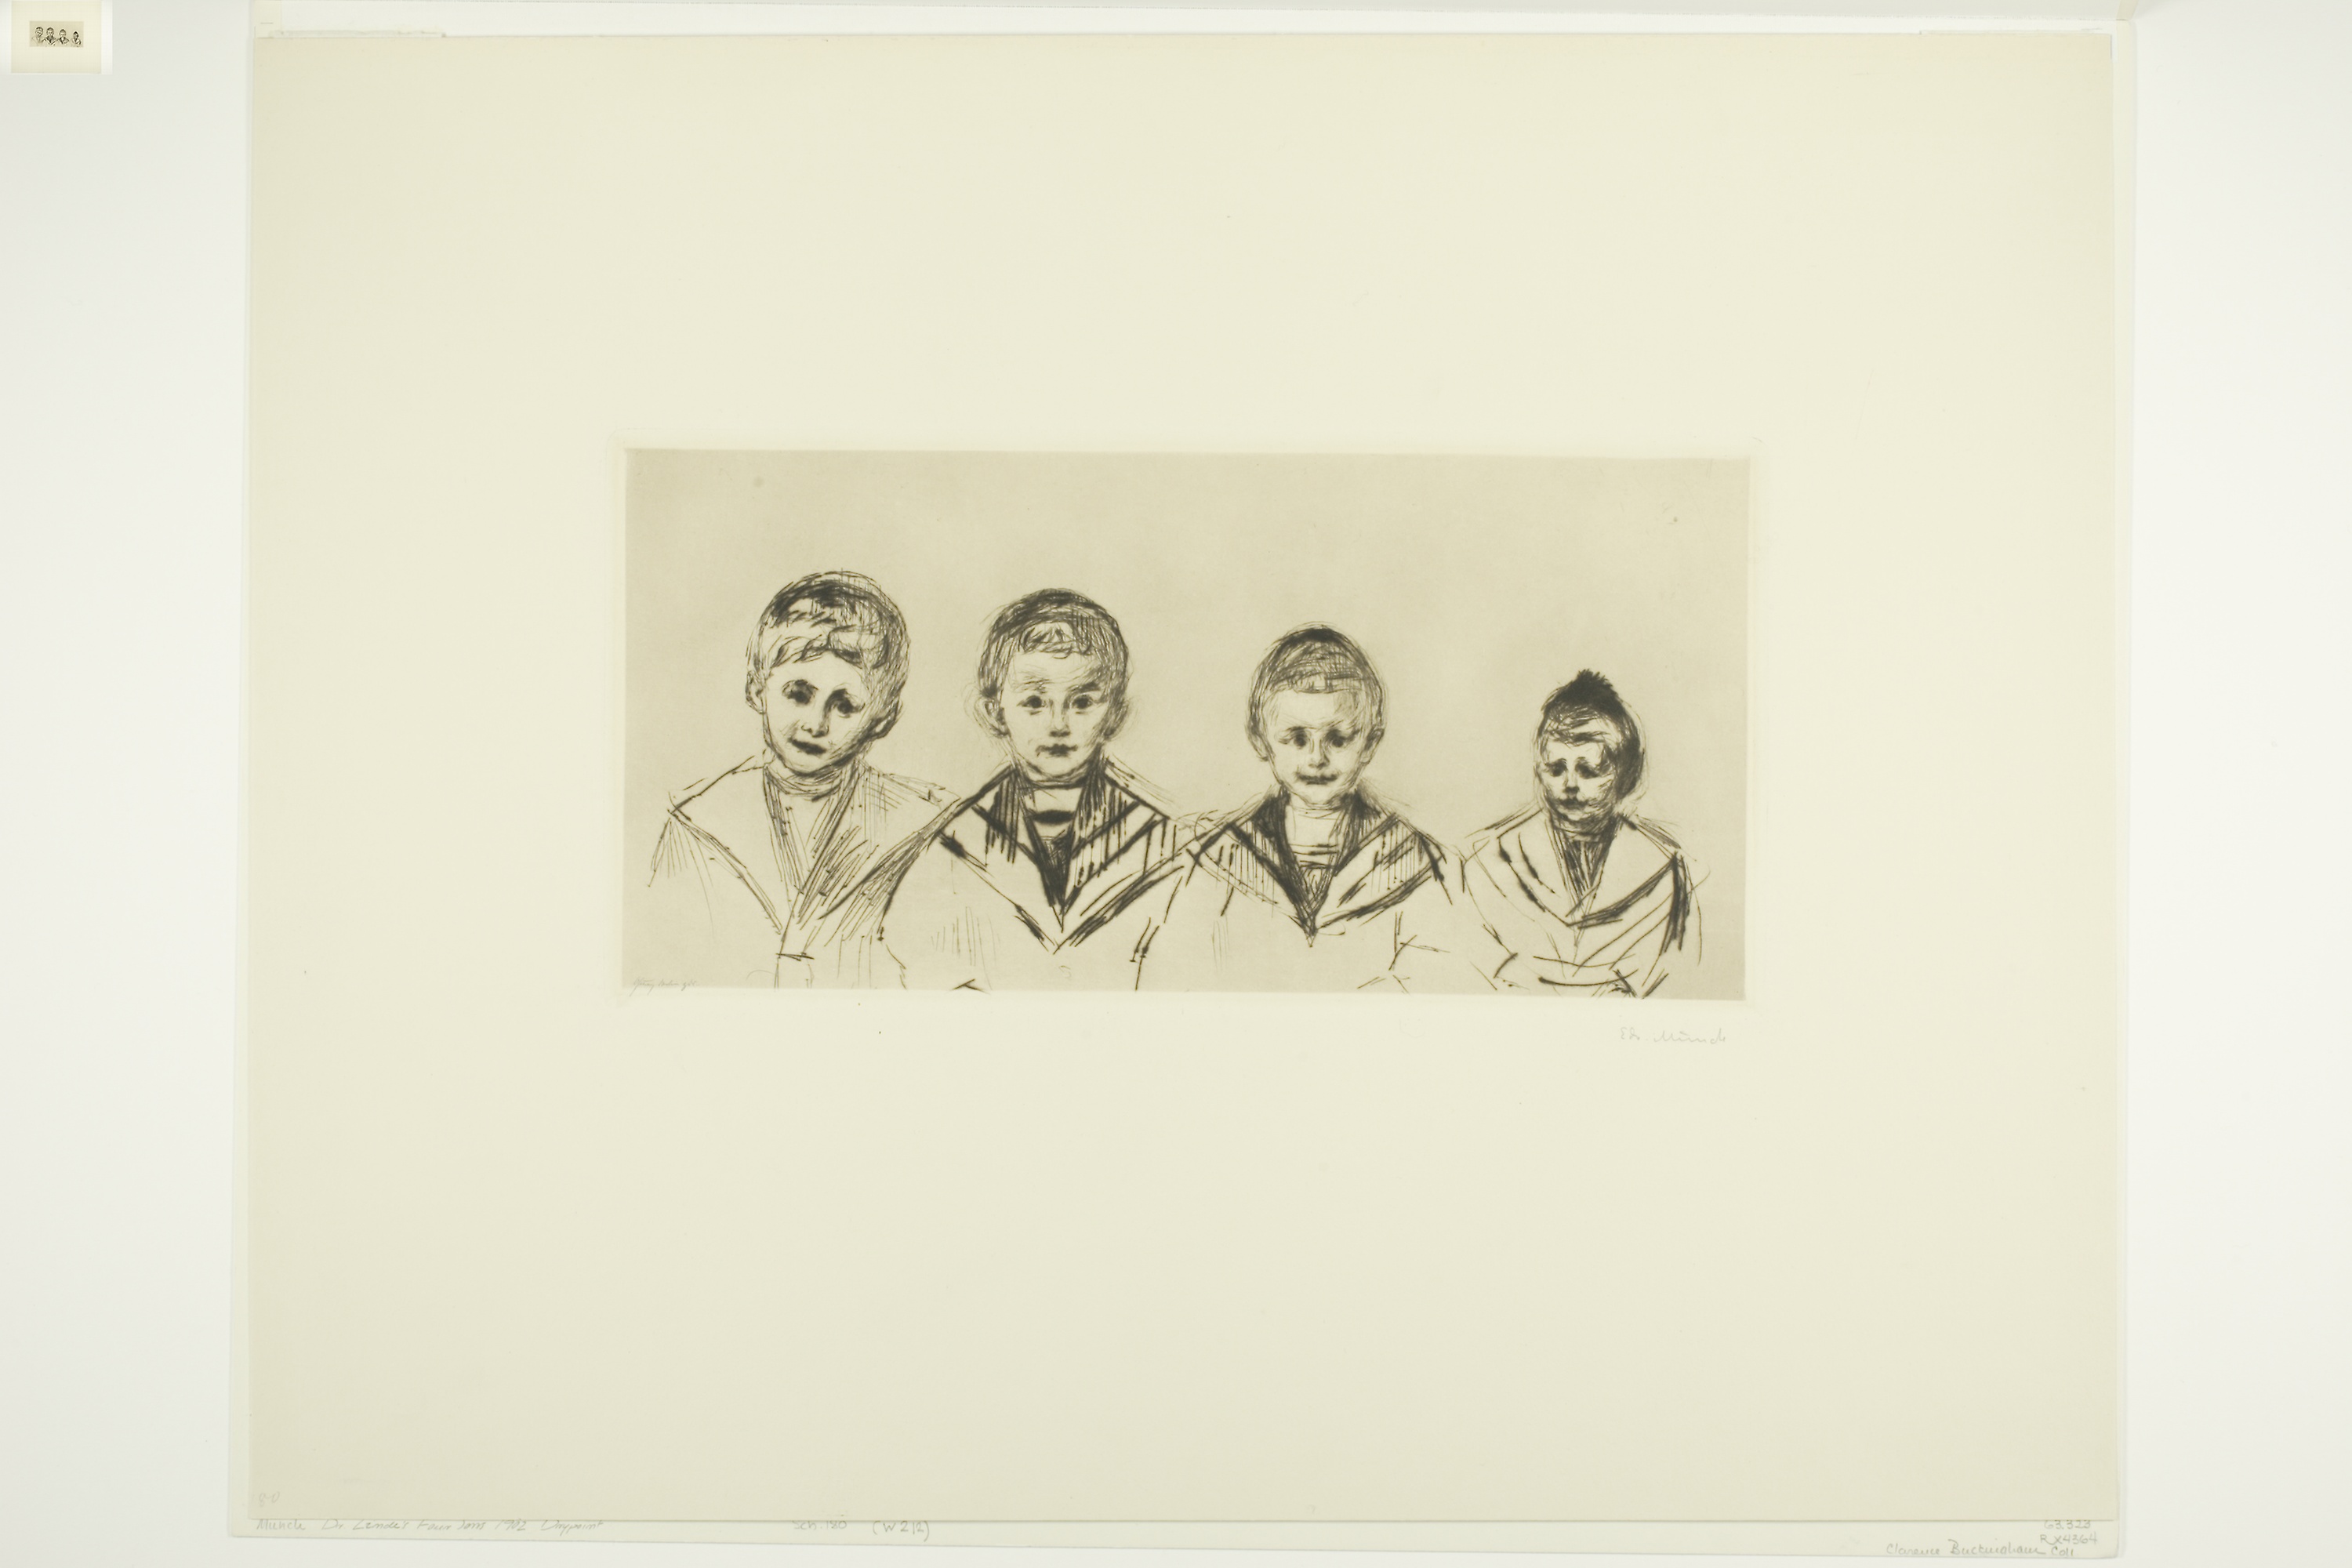
photograph, art, picture frame, art gallery, drawing, artwork, modern art